Blue Gum High Forest

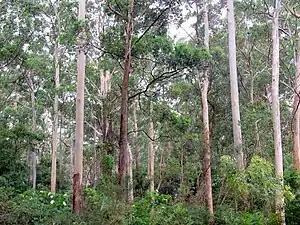
Sheldon Forest

Ring-tail possums, sugar gliders, brushtail possums and grey-headed flying foxes are common. There are occasional sightings of wallabies.